Coladeira

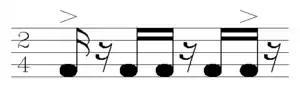
Rhythmic model of the "coladeira", 106~120 bpm.

Being a derivative of the "morna", it is natural that the "coladeira" shares some characteristics with the former, as the harmonic sequence, the verse structure and a varied and syncopated melodic line. According to J. Monteiro, the true "coladeira" is the one that results from a "morna". So, if the "morna" is normally played with a 60 bpm tempo, the "coladeira" should have a 120 bpm tempo. However, this is not always the case.